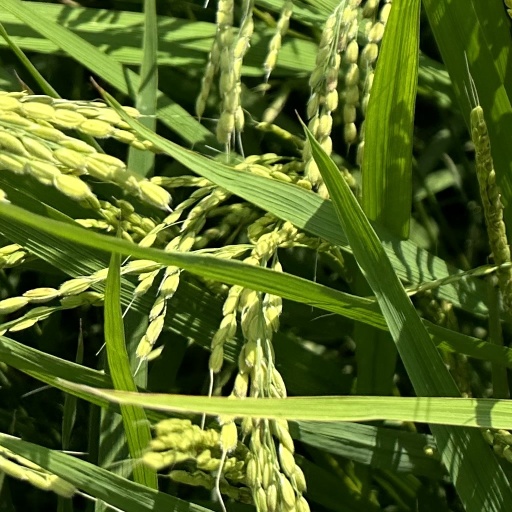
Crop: rice